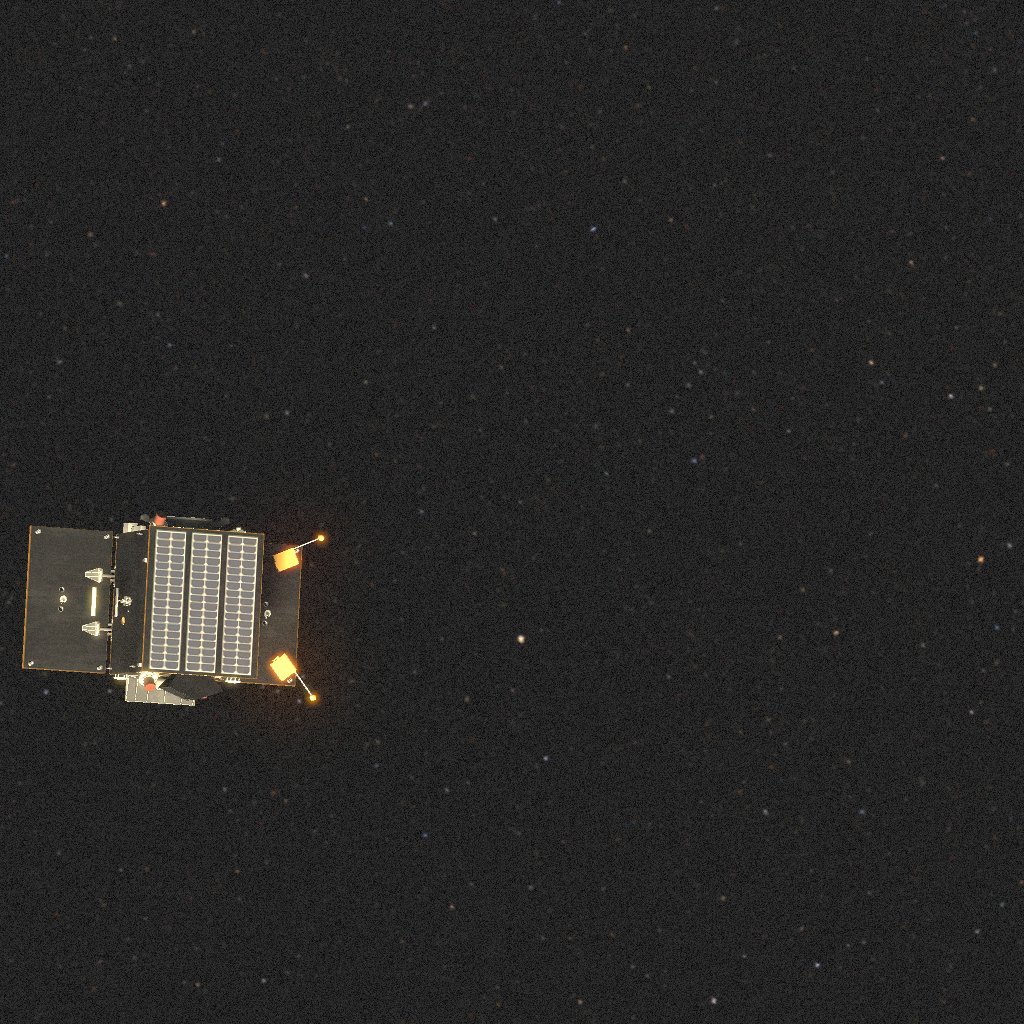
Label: proba_2